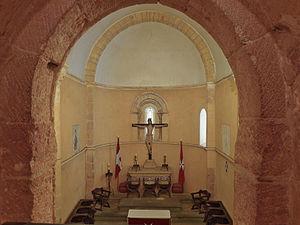
L'église de la Vera Cruz, antérieurement connue comme église du Saint Sépulcre, est une église romane catholique située dans le quartier de San Marcos de la ville de Ségovie, dans la communauté autonome de Castille-et-Léon, en Espagne. Elle est située au nord de la ville, très près du couvent de San Juan de la Cruz. Elle possède une nef avec plan dodécagonal qui entoure un petit édicule central à deux niveaux, auquel se sont ajoutées les absides et la tour. Elle est un des exemples les mieux conservés de ce style en Europe.